Warner Miller

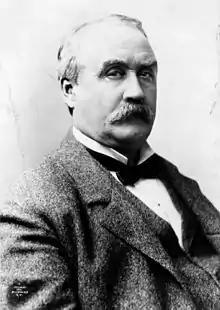
Miller in 1896

Warner Miller (August 12, 1838March 21, 1918) was an American businessman and politician from Herkimer, New York. A Republican, he was most notable for his service as a U.S. Representative (1879-1881) and United States Senator (1881-1887).